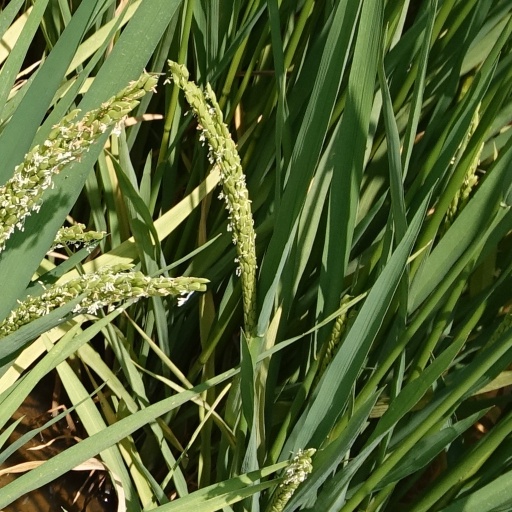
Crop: rice